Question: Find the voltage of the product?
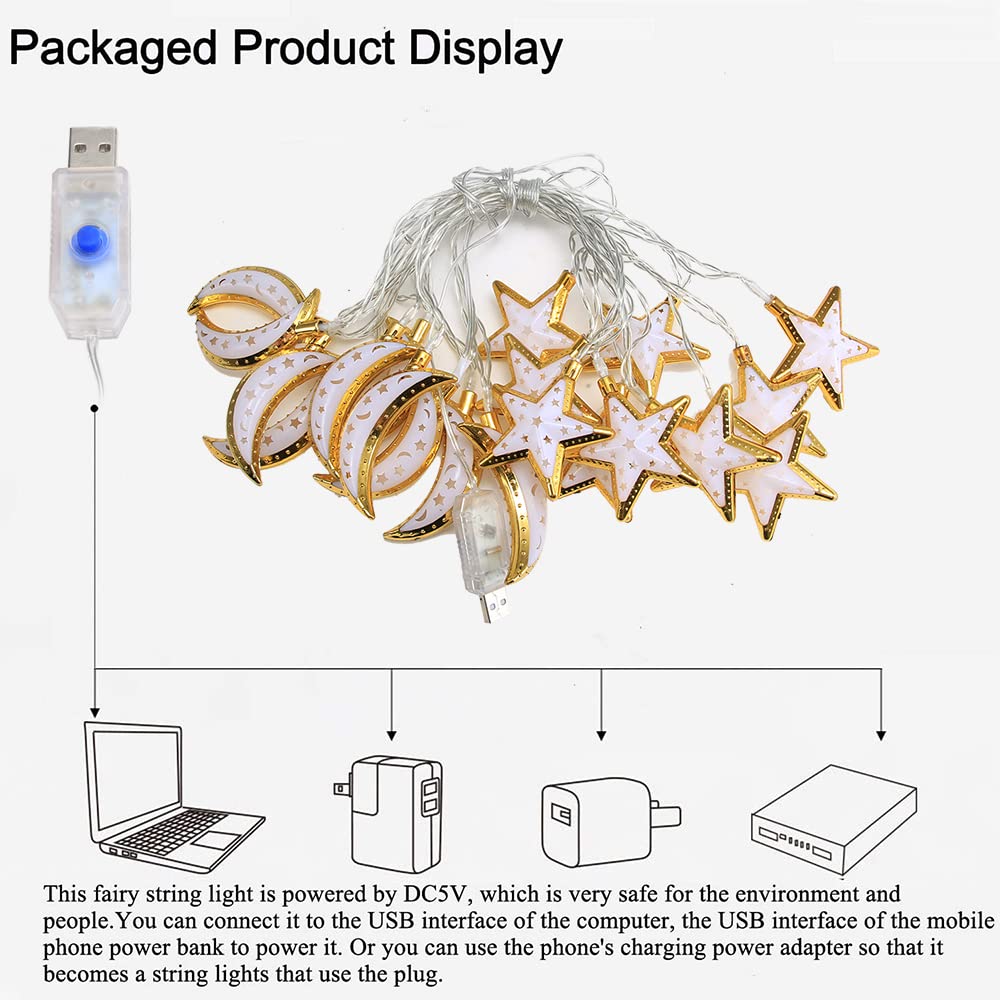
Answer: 5.0 volt